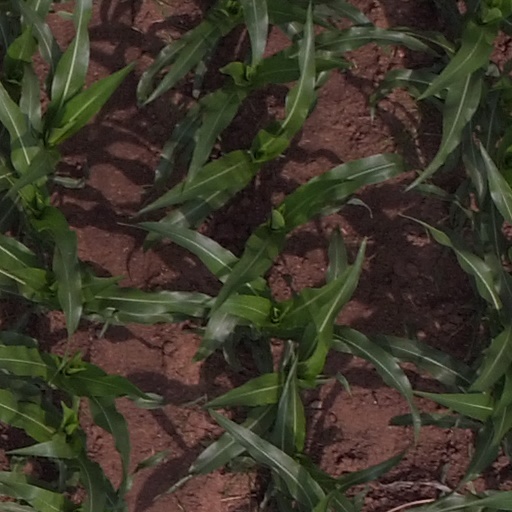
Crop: maize; corn